Cool It (film)

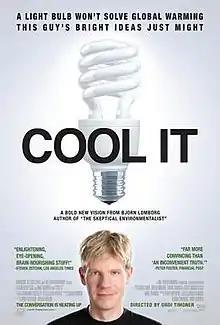

Cool It is a 2010 documentary film directed by Ondi Timoner. It is based on the book "" by Danish statistician Bjørn Lomborg. The film stars Lomborg, best known for authoring "The Skeptical Environmentalist", and explores his views on global warming and criticisms of conventional mitigation approaches. It premiered in Canada at the 2010 Toronto International Film Festival and had a theatrical United States release on November 12, 2010.